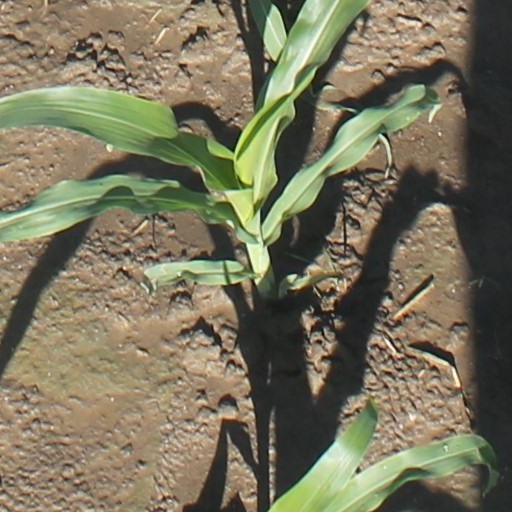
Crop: maize; corn